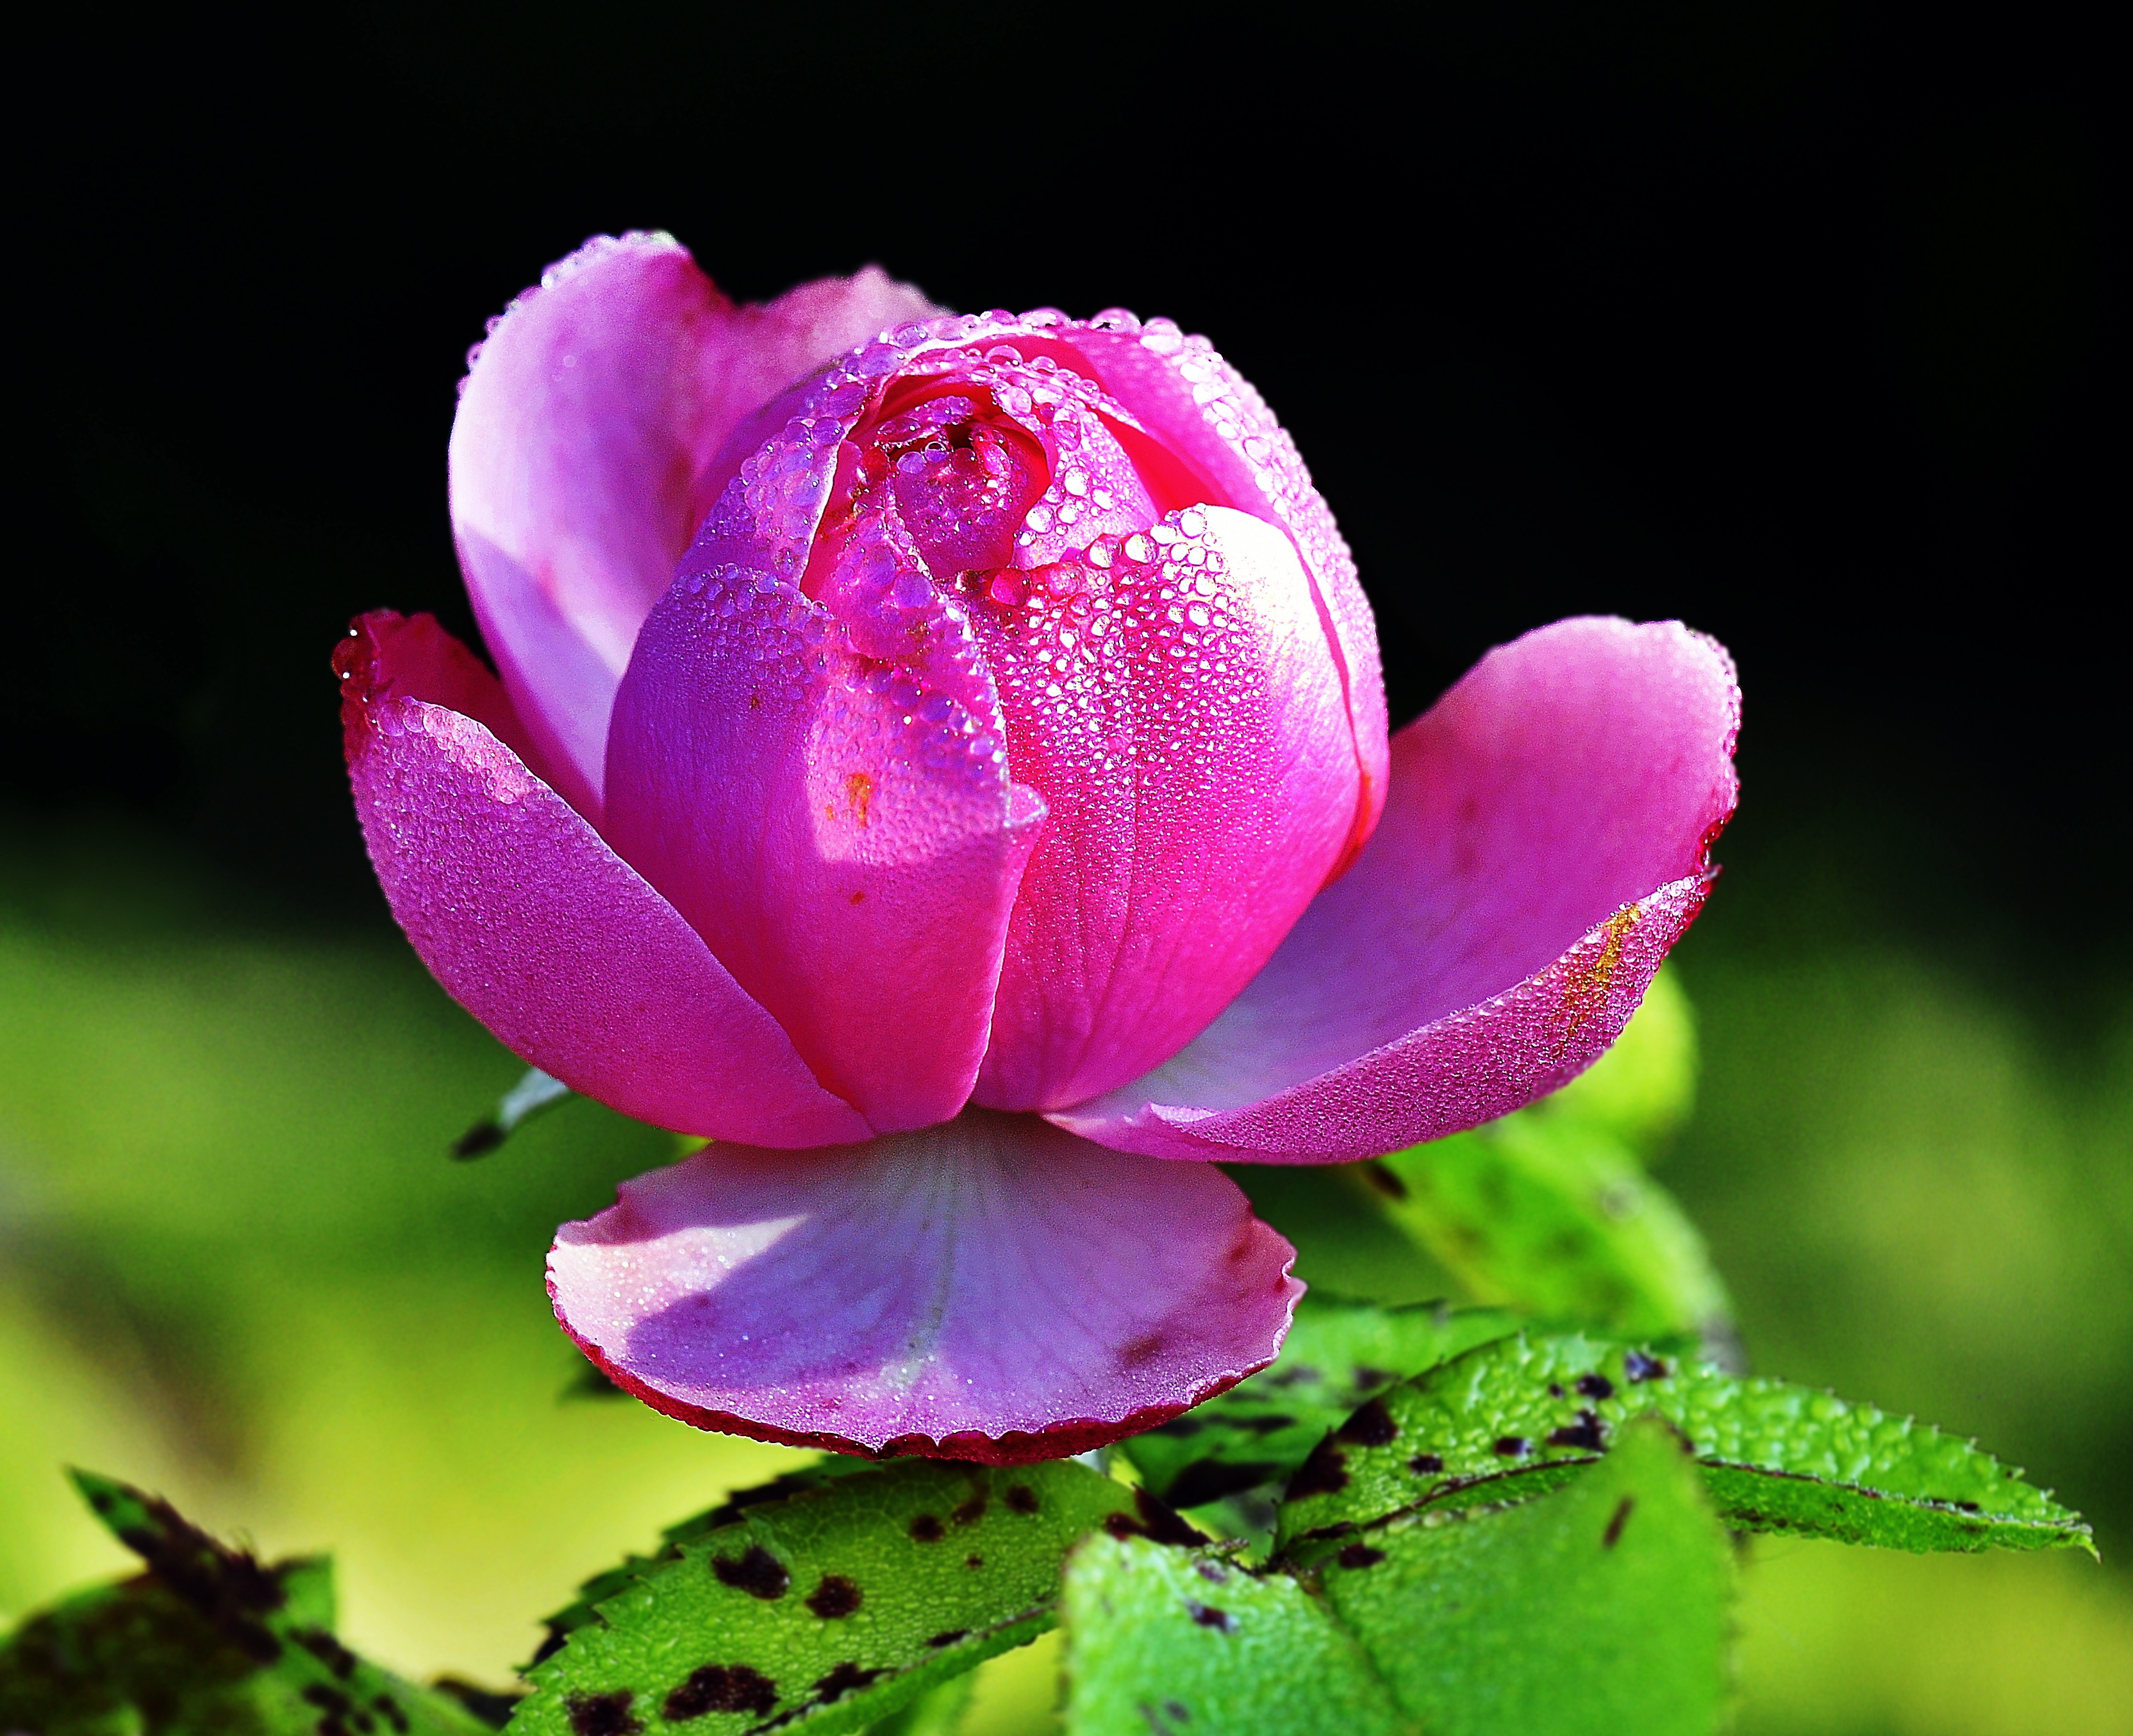
blossom, plant, flower, petal, rose, garden, pink, sacred lotus, aquatic plant, flora, close up, rosa, lotus, pink rose, bud, macro photography, rose flower, flowering plant, land plant, lotus family